Charles Bukowski

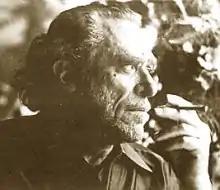

Henry Charles Bukowski (born Heinrich Karl Bukowski, ; August 16, 1920 – March 9, 1994) was a German-American poet, novelist, and short story writer. His writing was influenced by the social, cultural, and economic ambience of his adopted home city of Los Angeles. Bukowski's work addresses the ordinary lives of poor Americans, the act of writing, alcohol, relationships with women, and the drudgery of work.